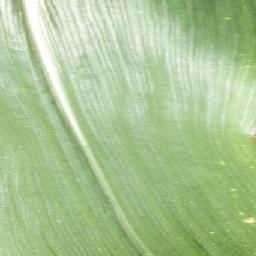
Label: Corn___healthy